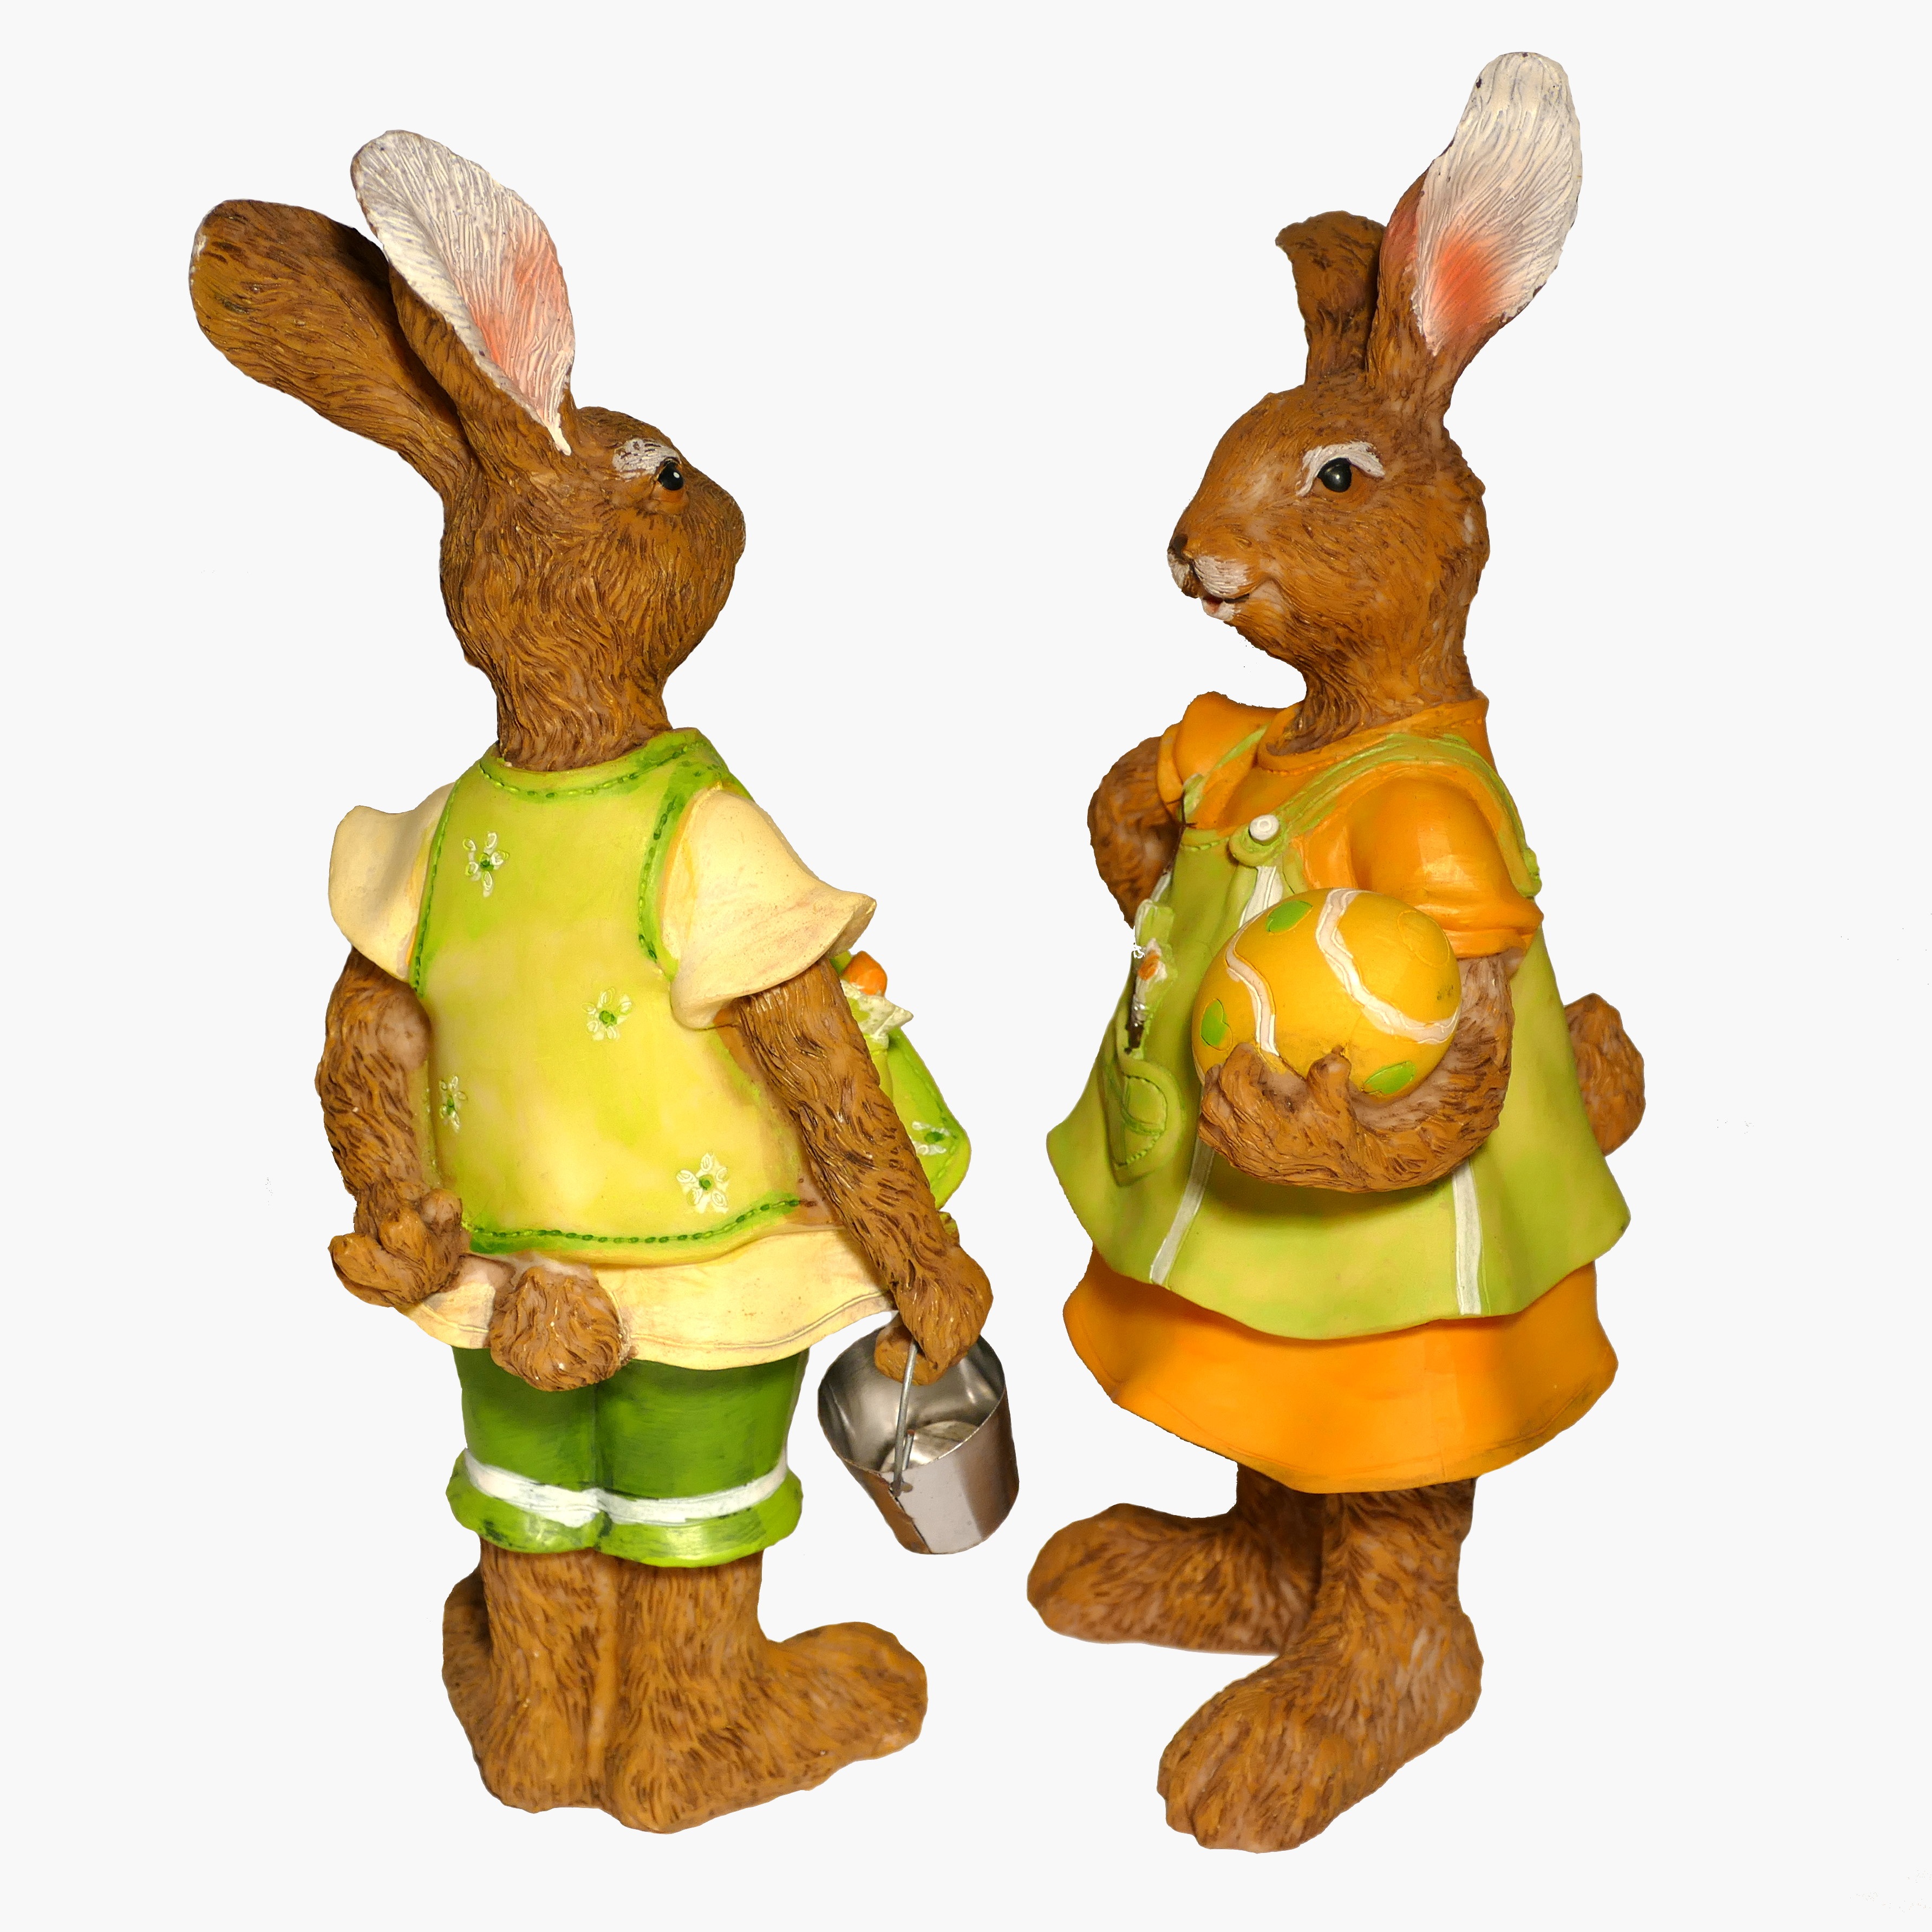
holiday, toy, rabbit, hare, figurine, easter, figures, easter bunny, easter decoration, happy easter, animal figure, rabits and hares, easter figures